Coffee culture

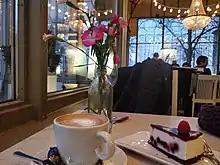
A cup of coffee with cheesecake at a cafe in Helsinki, Finland

Notably in Northern Europe, coffee parties are a popular form of entertainment. The host or hostess of the coffee party also serves cake and pastries, which are sometimes homemade. In Germany, Netherlands, Austria, and the Nordic countries, strong black coffee is also regularly consumed during or immediately after main meals such as lunch and dinner and several times a day at work or school. In these countries, especially Germany and Sweden, restaurants and cafés will often provide free refills of black coffee, especially if customers purchase a sweet treat or pastry with their drink. In the United States, coffee shops are typically used as meeting spots for business, and are frequented as dating spots for young adults.